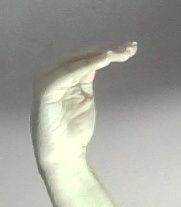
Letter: haa